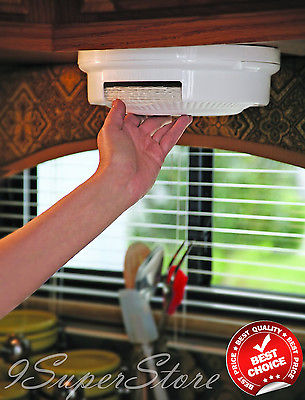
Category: cabinet